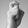
ASL letter: X